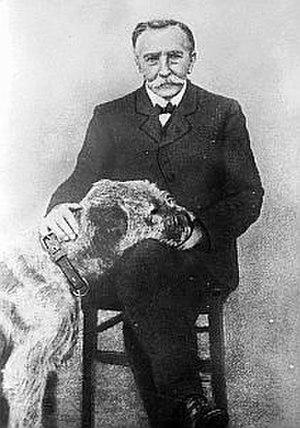
Charles Bourseul, né le 28 avril 1829 à Bruxelles et mort le 23 novembre 1912 à Saint-Céré, est un inventeur français.
Saint-Céré est une commune française située dans le département du Lot en région Occitanie.